1963–64 Gillingham F.C. season

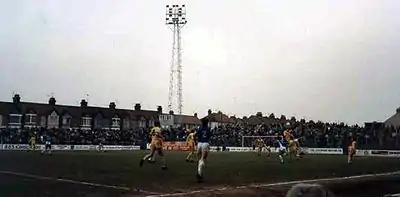
Floodlights were installed for the first time at Priestfield Stadium. ("photo ")

The 1963–64 season was Gillingham's 32nd season playing in the Football League and the 14th since the club was elected back into the League in 1950 after being voted out in 1938. It was the club's sixth consecutive season in the Football League Fourth Division, which had been created in 1958 when the parallel Third Division South and Third Division North were merged and reorganised into two national divisions at the third and fourth tiers of the English football league system.